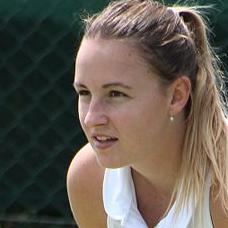
Age: 25